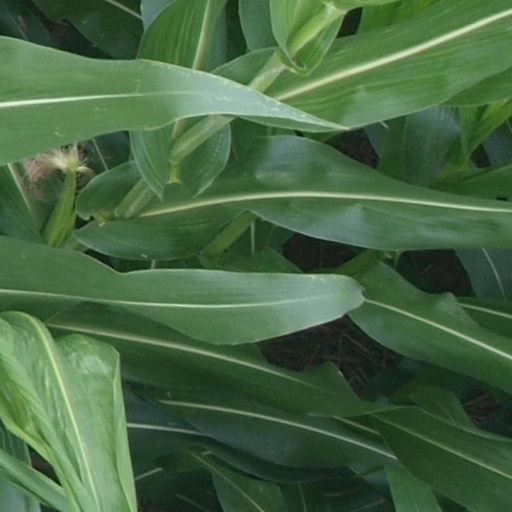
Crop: maize; corn